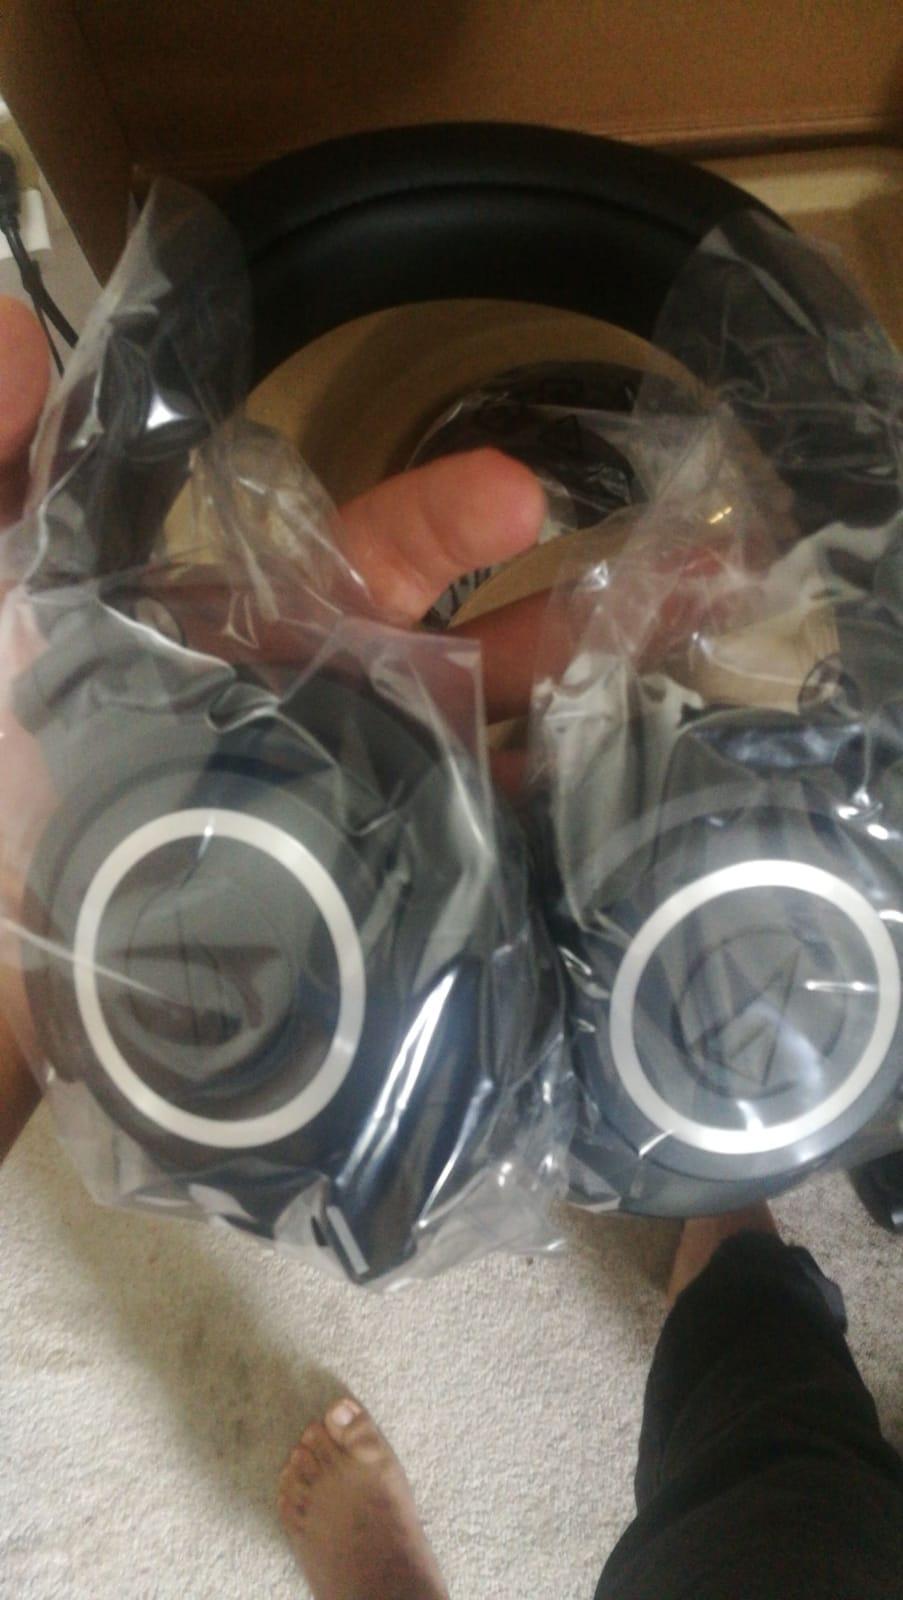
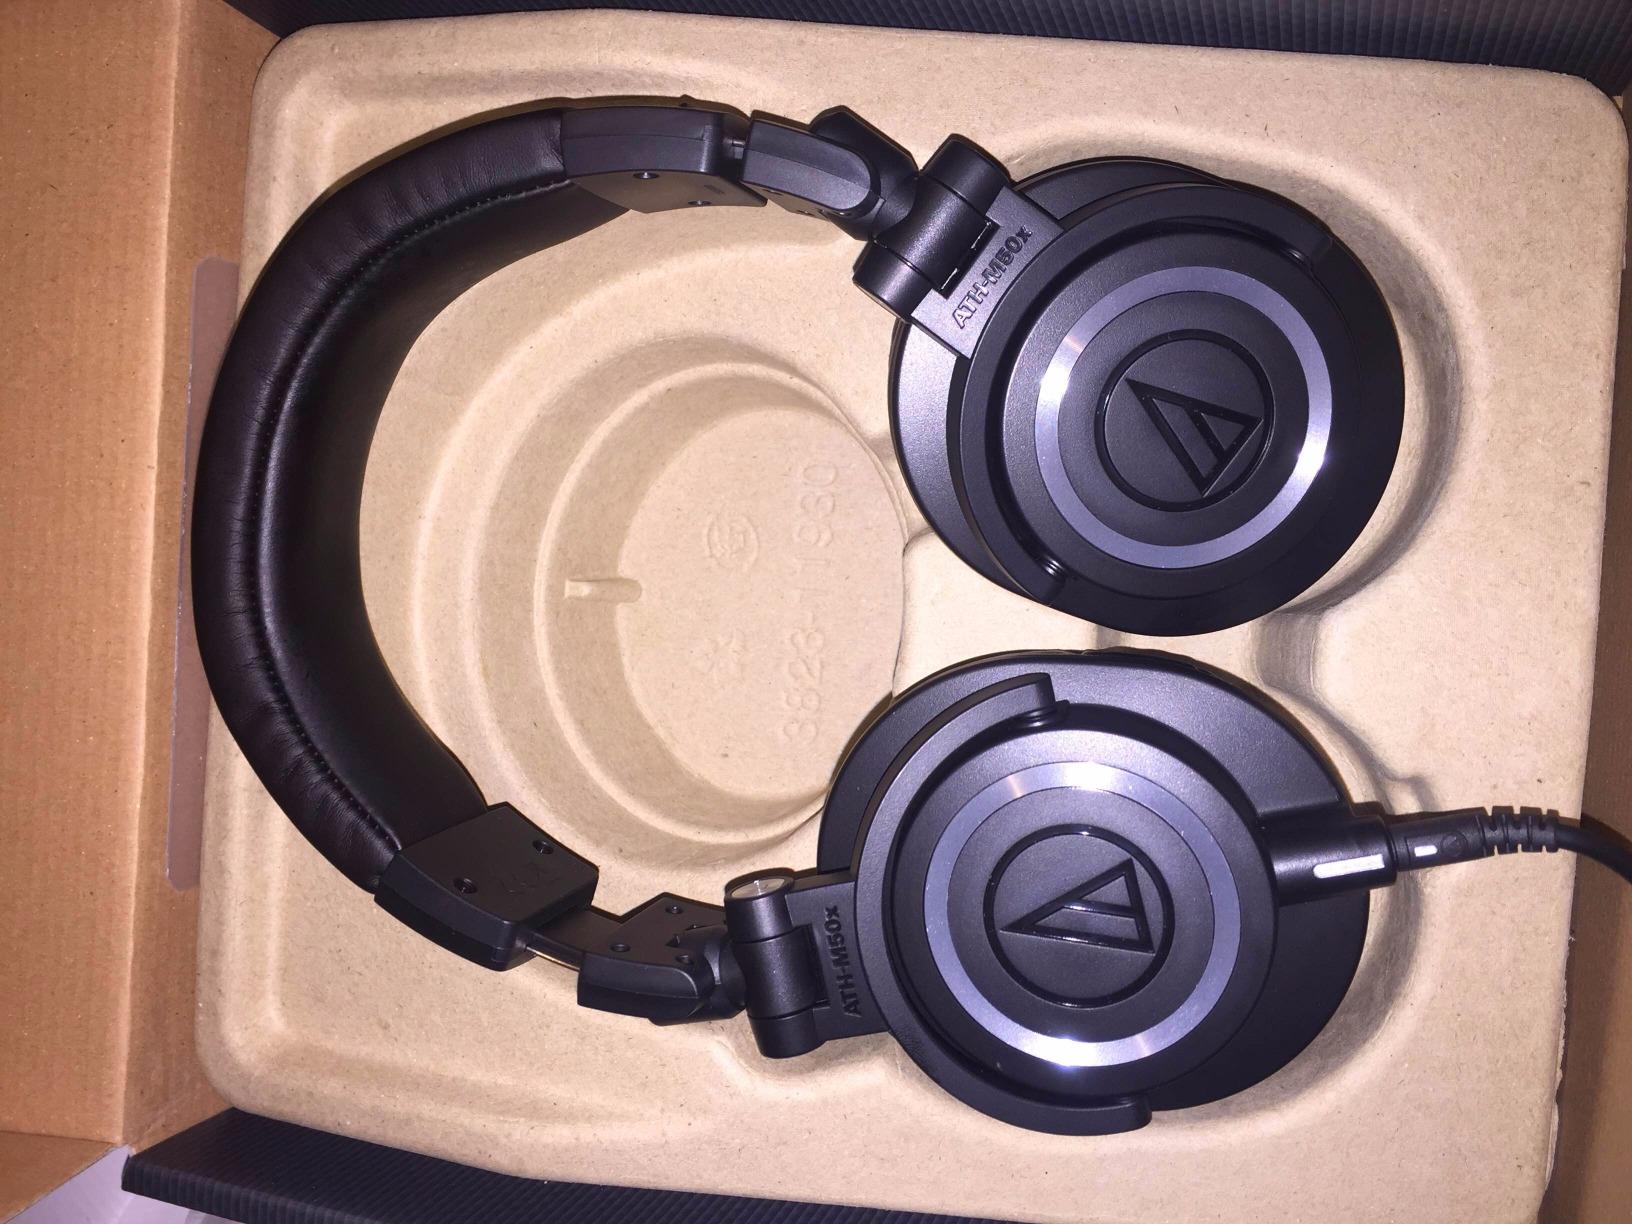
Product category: headphones
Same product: yes